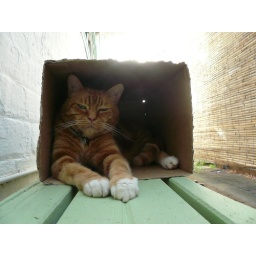
Chubbies spends most of his afternoon sitting in his favourite beer box